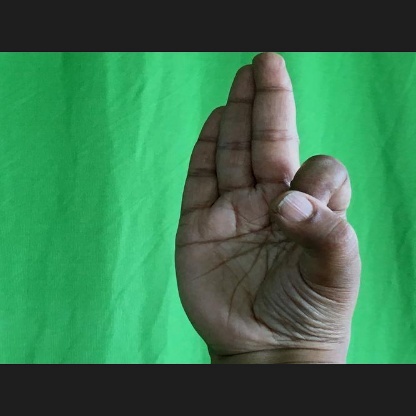
Mudra: Aralam